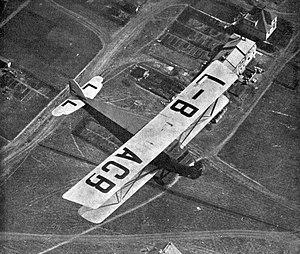
L'Aero A.38 est un biplan de transport pour 8 passagers apparu en 1928. Il associait un fuselage dérivé de celui du moderne A.35 avec une cellule biplane dérivée de celle du A.23. Cet appareil fut utilisé par la compagnie tchèque CSA et la Compagnie internationale de navigation aérienne.